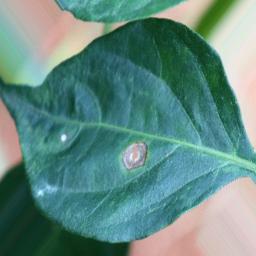
Label: cercospora